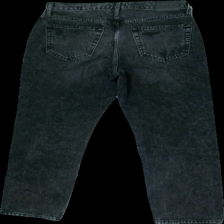
View: back
Type: Jeans
Category: Ladies
Brand: Only
Colors: Grey
Material: 100% Cotton
Cut: Regular
Trend: Denim
Price range: 50-100
Recommended usage: Reuse
Description: Grey jeans